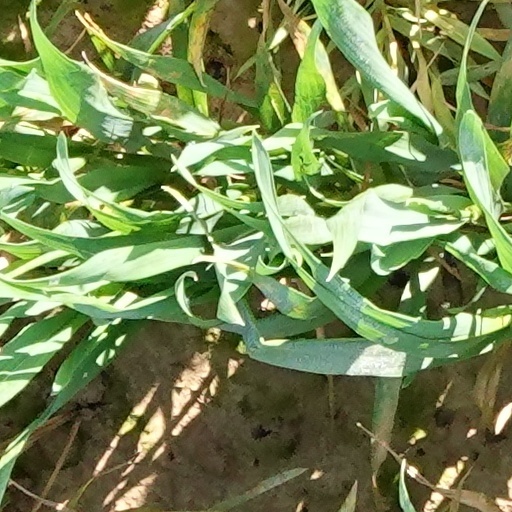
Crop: wheat